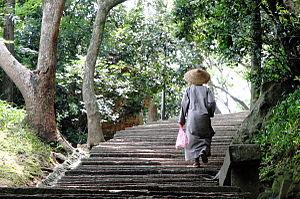
Une religieuse, moniale, ou nonne, aussi appelée « sœur » ou familièrement « bonne sœur », est une femme membre d'une communauté religieuse féminine, devant généralement obéir aux vœux de pauvreté, chasteté et obéissance. Elle choisit de consacrer sa vie au service des autres ou de quitter la société afin de vivre une vie de prière et de contemplation tournée vers Dieu dans un monastère ou un couvent. Les religieuses sont présentes dans les religions catholique, orthodoxe, anglicane, luthérienne, jaïne, bouddhiste, taoïste et hindoue.